Miss World 2008

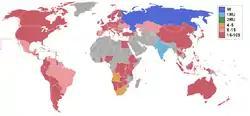
Countries and territories which sent delegates and results for Miss World 2008

Miss World 2008 contestants were judged based upon the criteria of glamour, beauty, intelligence and poise. Some of the judges were representatives of the Miss World Organization. Some of the contestants, such as Ksenia Sukhinova, communicated with the judges using a translator. Judges for the event were: